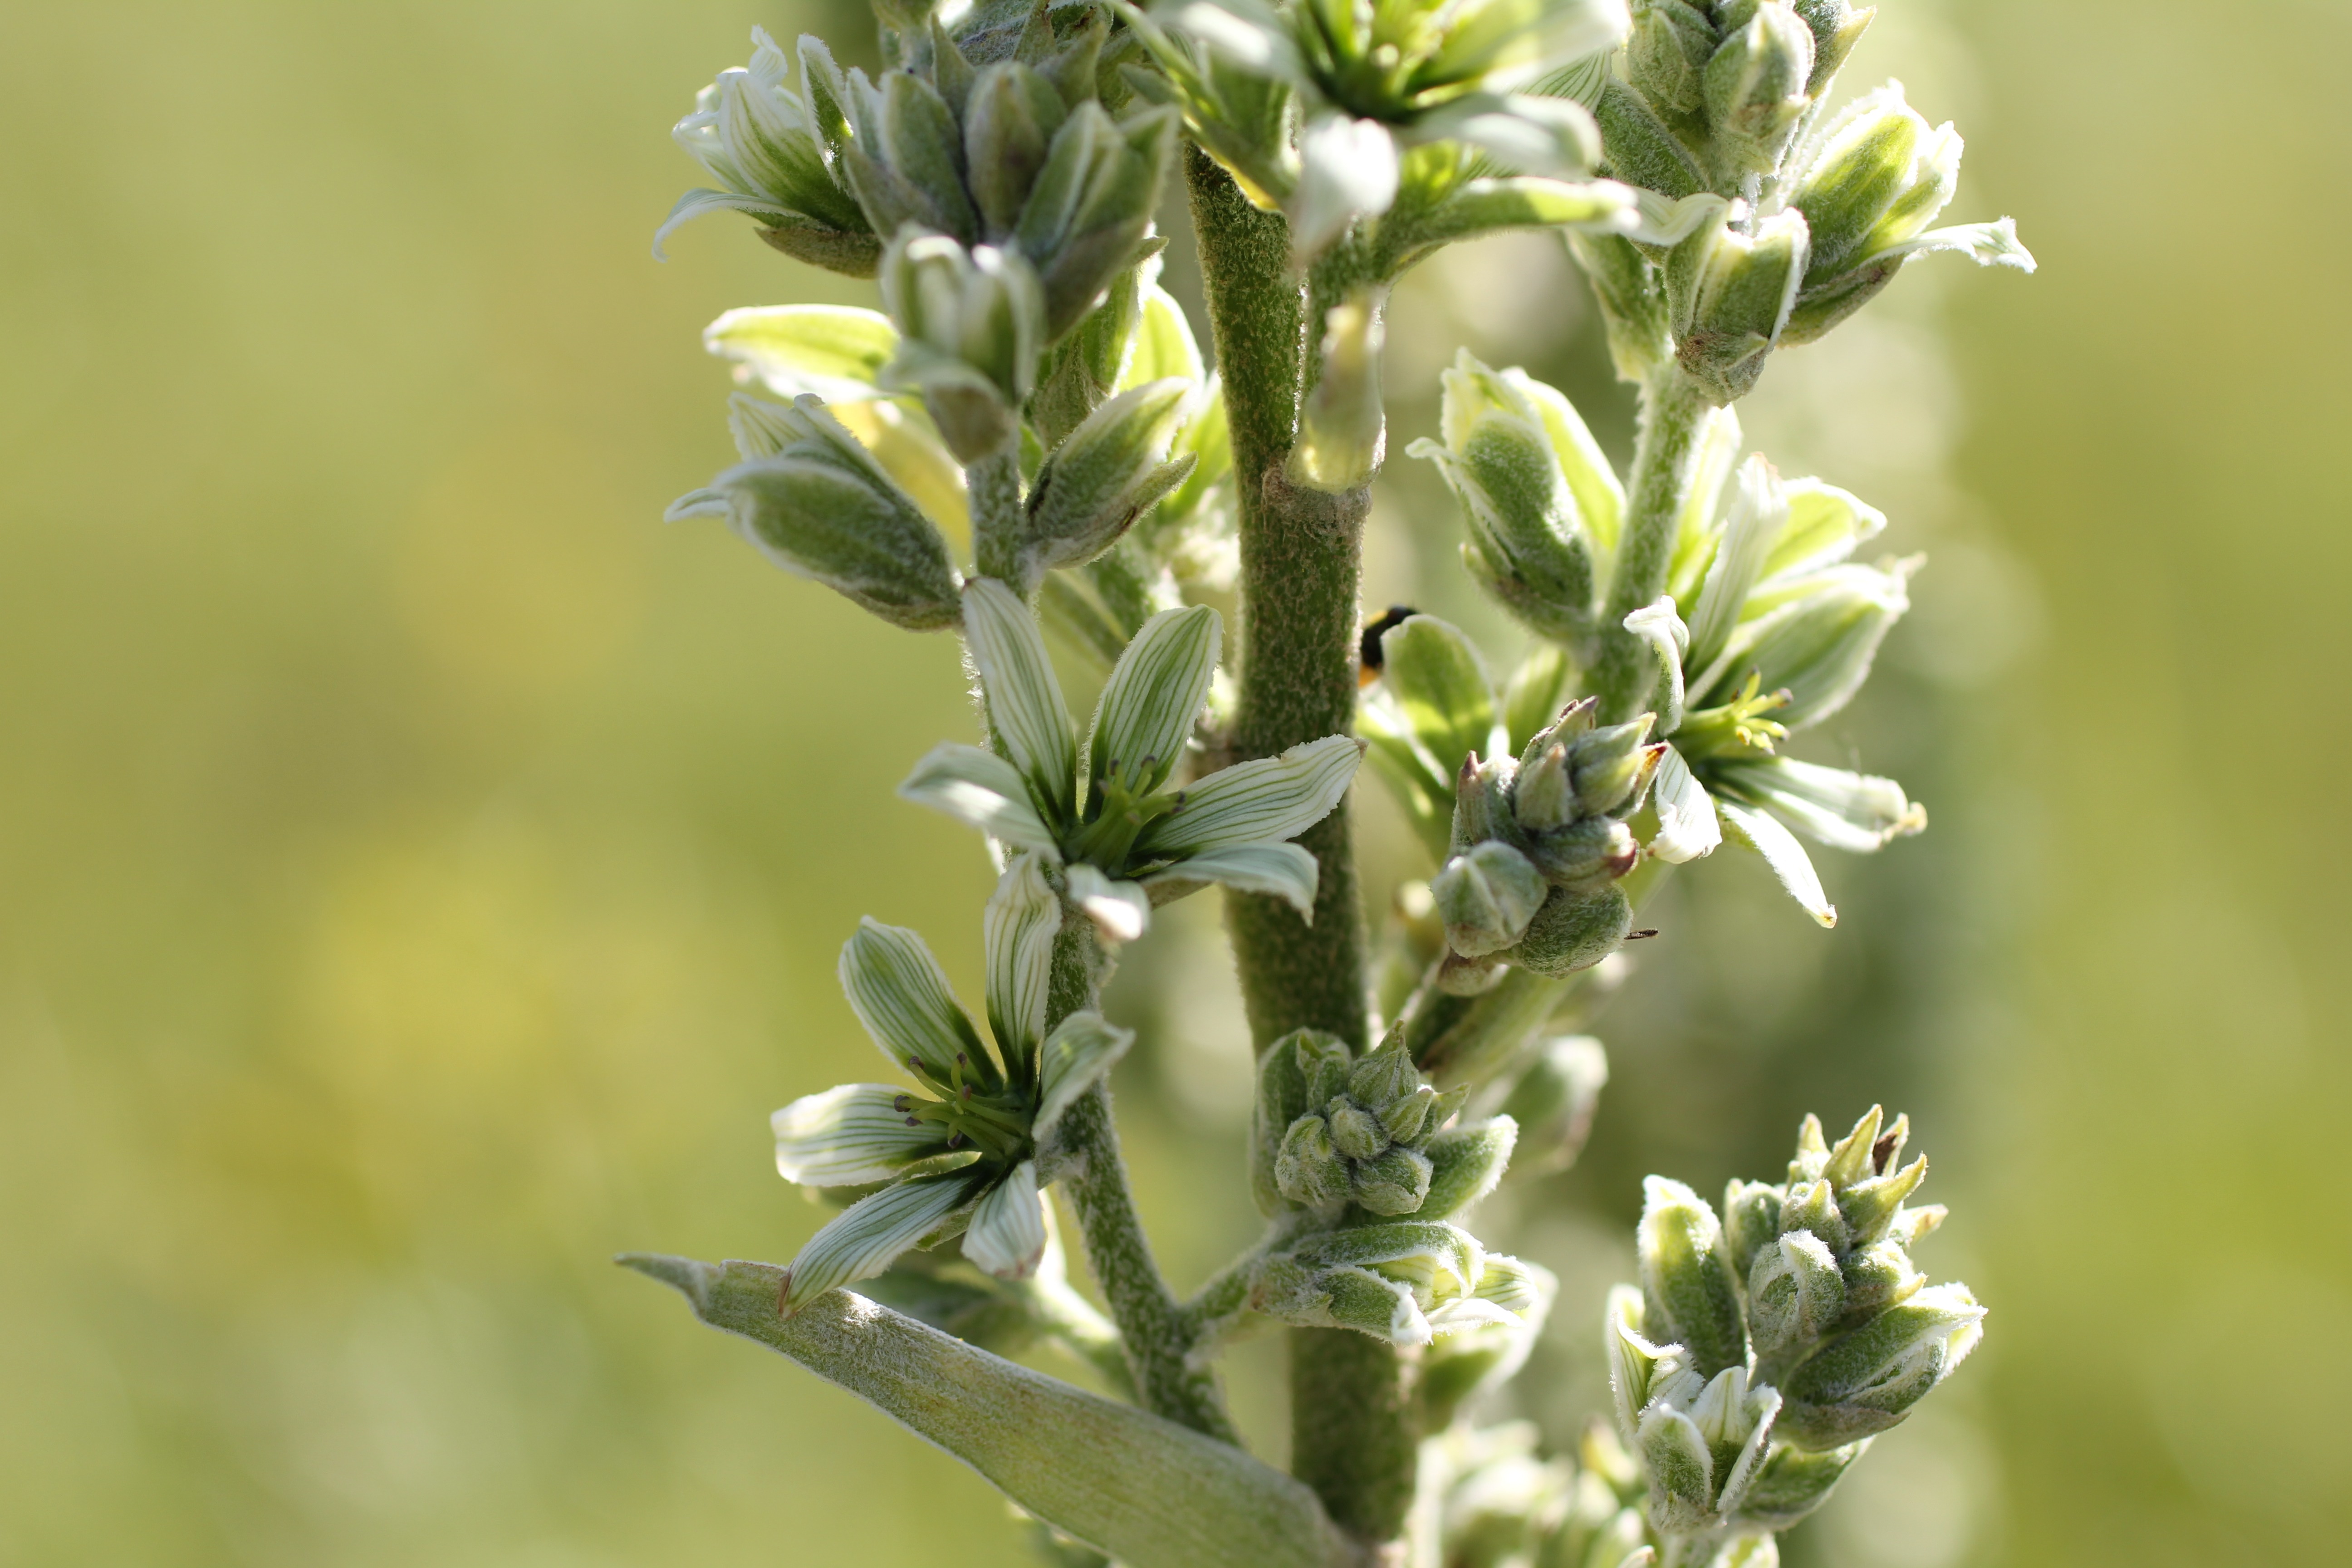
blossom, plant, white, flower, bloom, food, herb, produce, crop, botany, flora, wildflower, wild plant, shrub, macro photography, flowering plant, subshrub, land plant, white germer